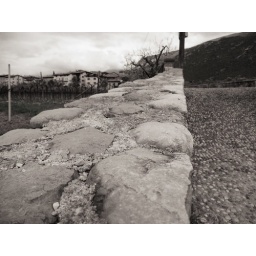
wall near the roman bridge